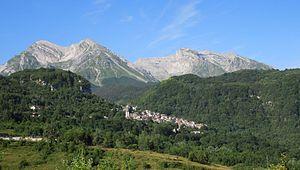
Pietracamela est une commune italienne de moins de 1 000 habitants, située dans la province de Teramo, dans la région Abruzzes, en Italie méridionale.